Microgreen

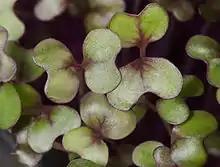
ARS scientists analyzed key nutrients in twenty-five different varieties of microgreens and found that red cabbage microgreens (shown here) had the highest concentrations of vitamin C and these nutritious microgreens are ready to harvest just ten days after sowing.

Researchers at the USDA Agricultural Research Service have published, as of early 2014, several studies that identify the nutritional make-up and the shelf life of microgreens. Twenty-five varieties were tested, with the key nutrients measured being ascorbic acid (vitamin C), tocopherols (vitamin E), phylloquinone (vitamin K), and beta-carotene (a vitamin A precursor), plus other related carotenoids in the cotyledons.